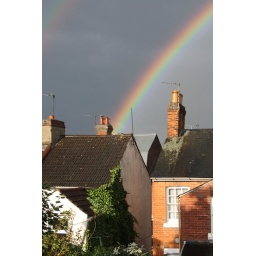
From my office window in Colchester.